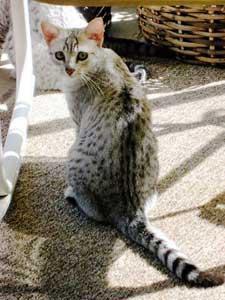
Egyptian Mau